Jaguar (American rocket)

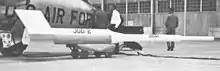
Jaguar in front of B-57 launch aircraft

Jaguar was a three-stage sounding rocket developed by the United States Air Force in the early 1960s. Designed for air launch to allow soundings from remote areas without infrastructure, it was only launched twice before the project was abandoned.